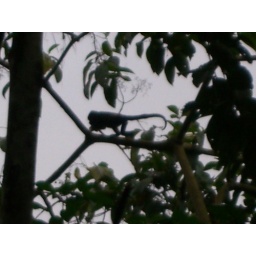
Howler monkey sitting in a tree.